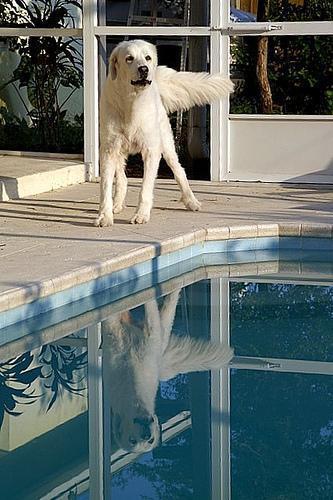
Great_Pyrenees